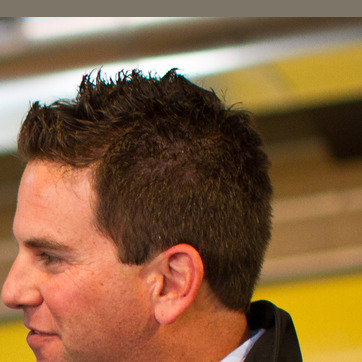
Material: hair